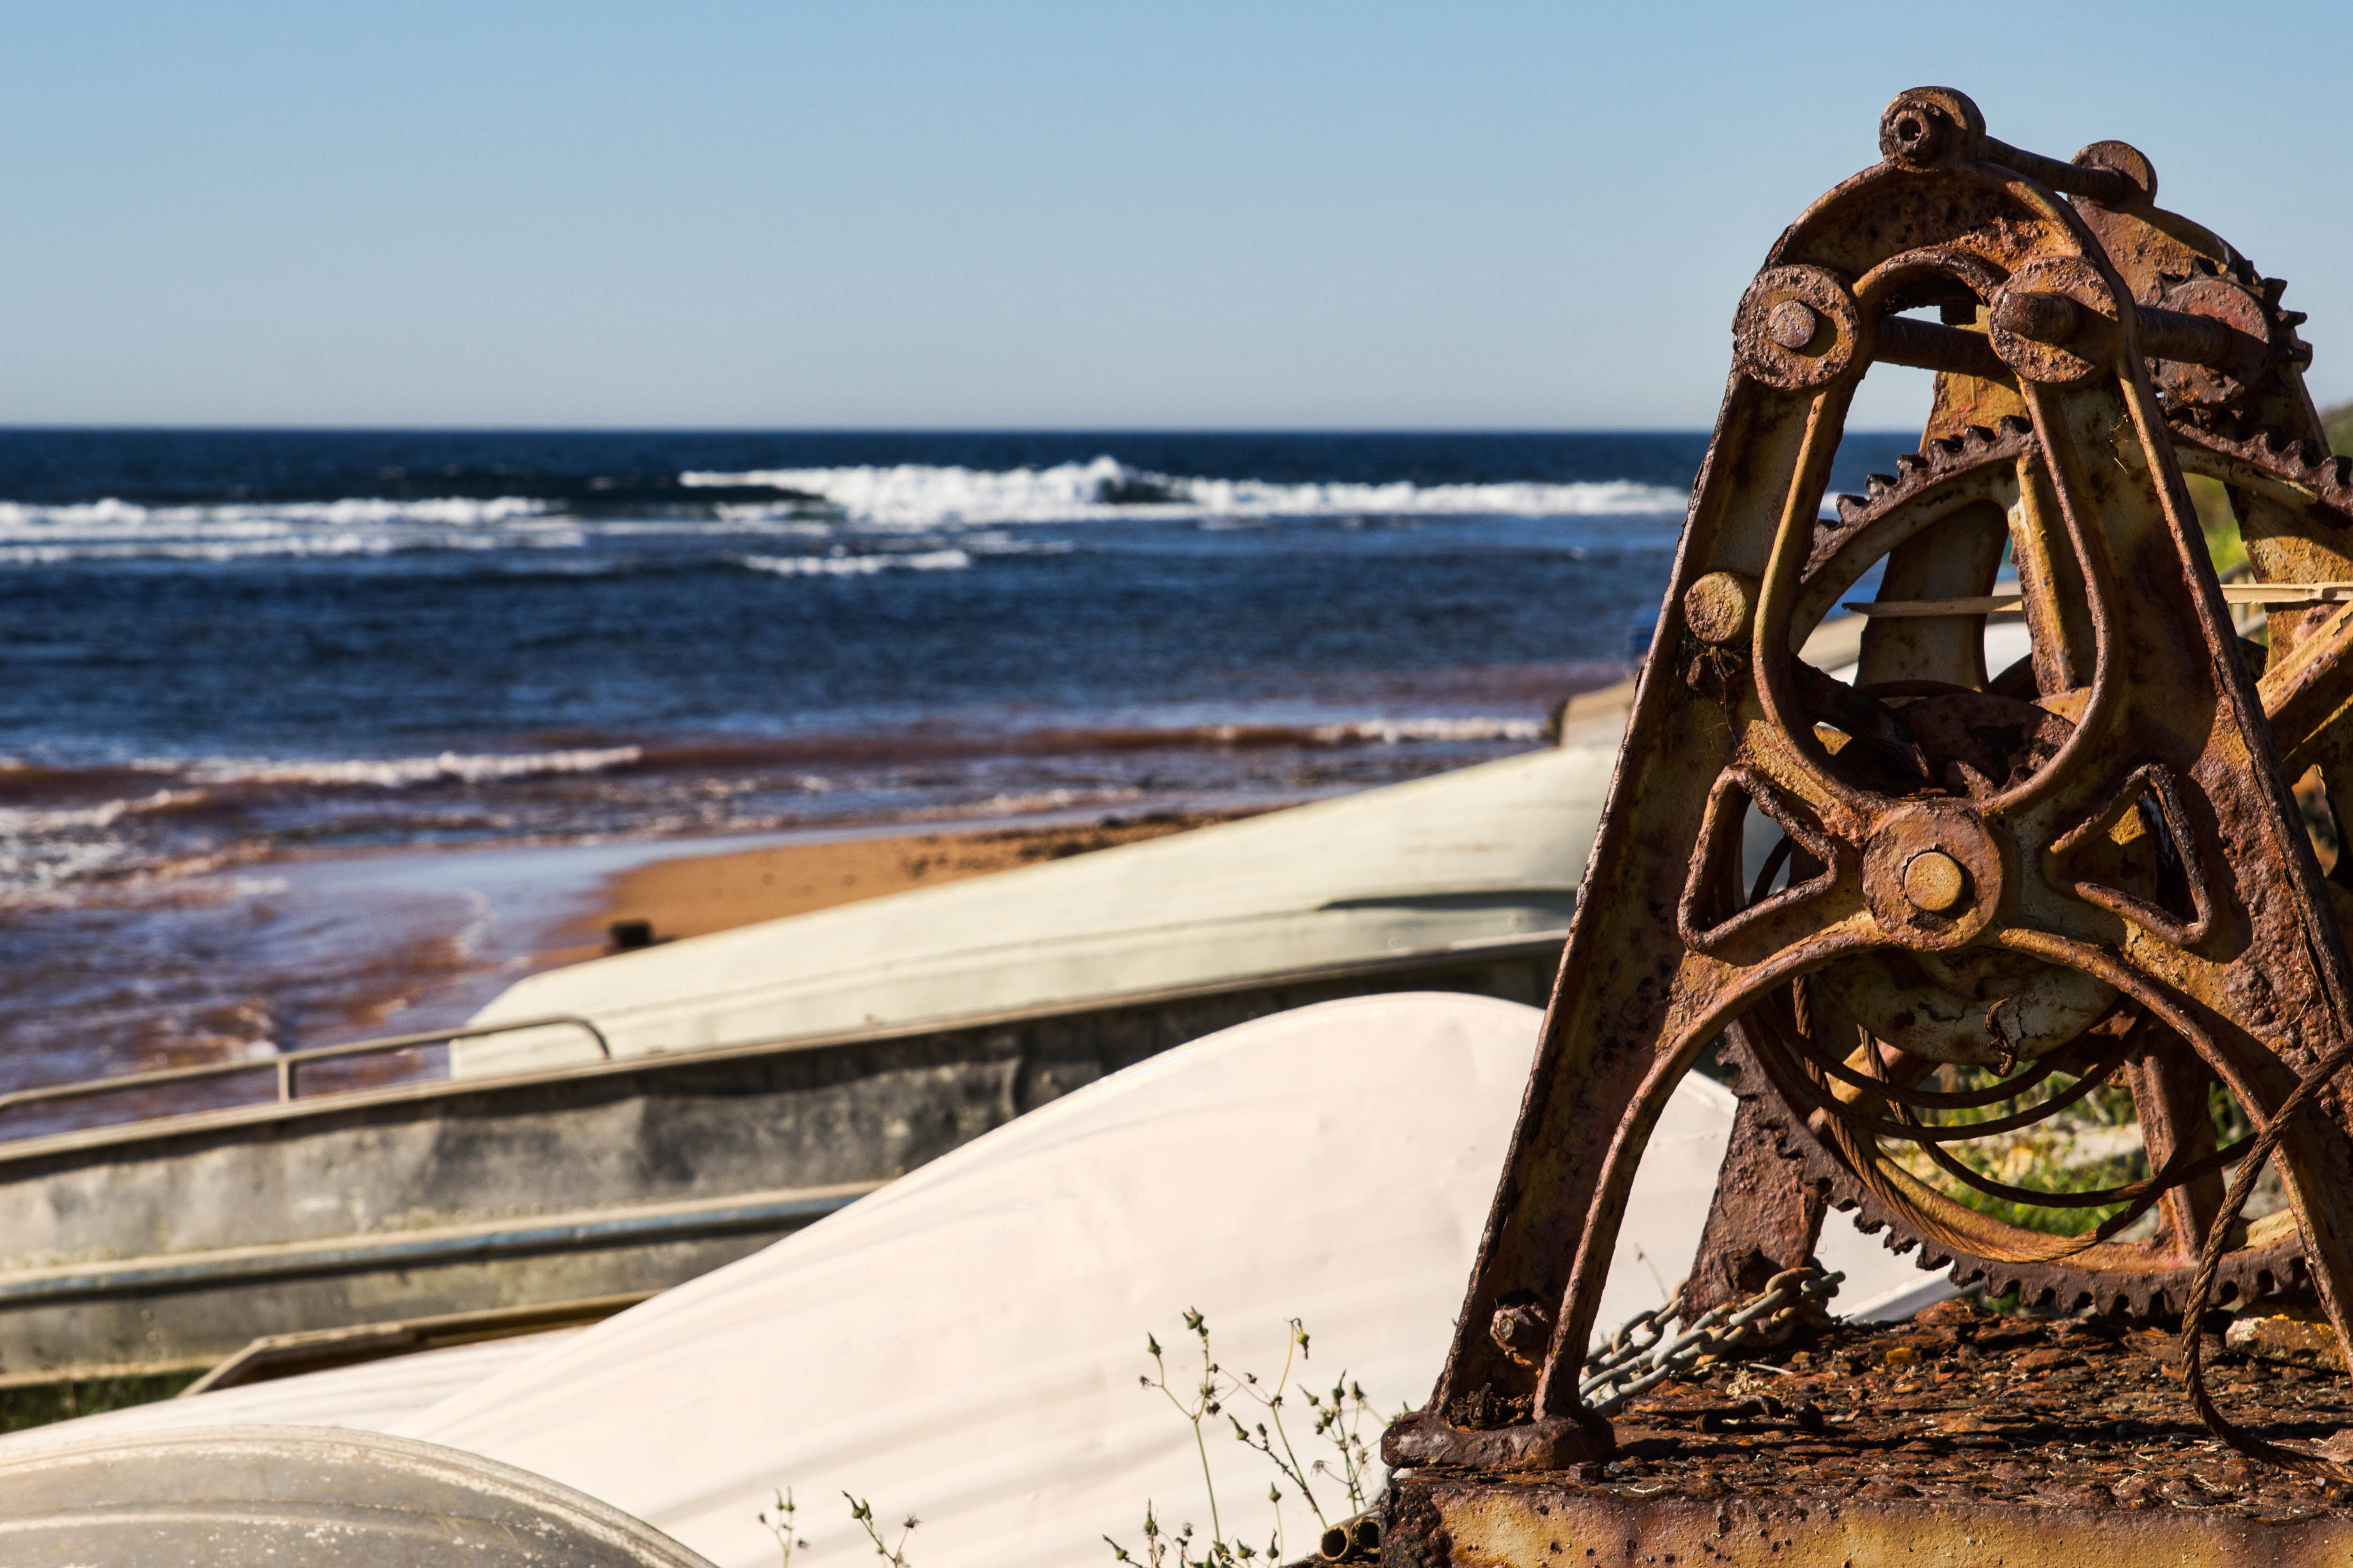
sea, coast, sand, wood, vehicle, material